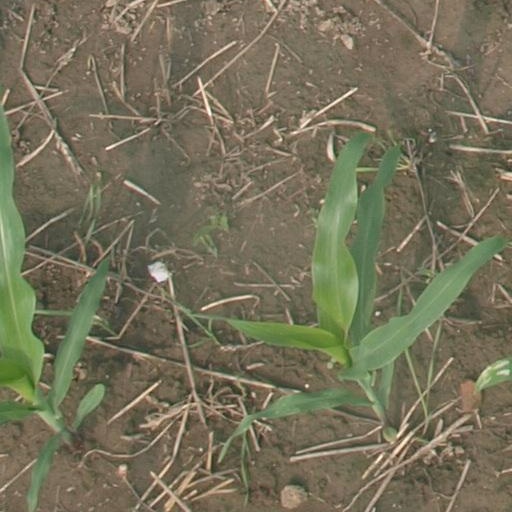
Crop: maize; corn